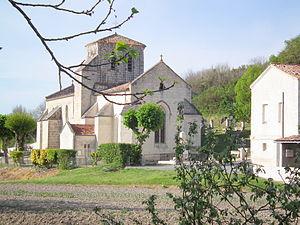
L'église de Floirac (Charente-Maritime)
Floirac est une commune nouvelle du Sud-Ouest de la France, située dans le département de la Charente-Maritime en région Nouvelle-Aquitaine.
Floirac est une ancienne commune du Sud-Ouest de la France, située dans le département de la Charente-Maritime.